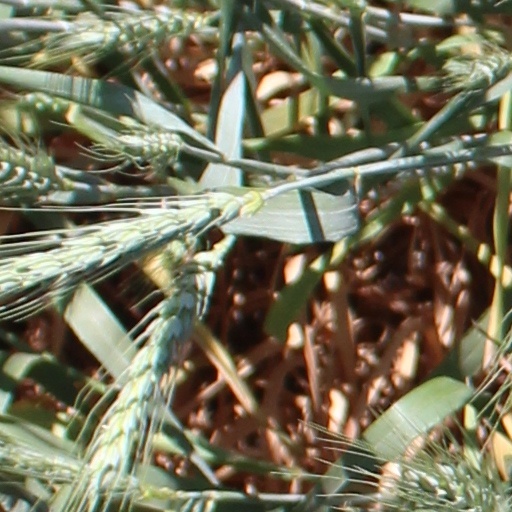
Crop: wheat